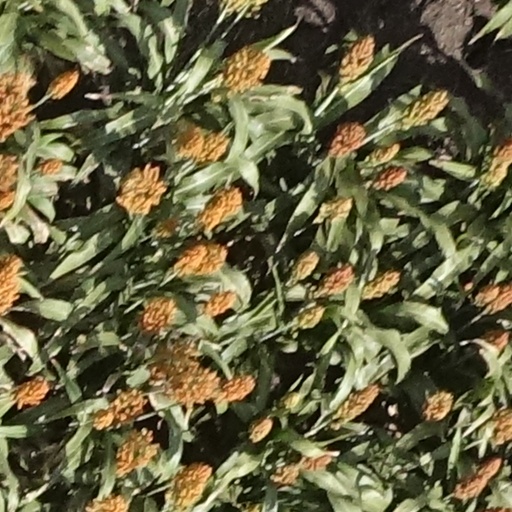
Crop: sorghum